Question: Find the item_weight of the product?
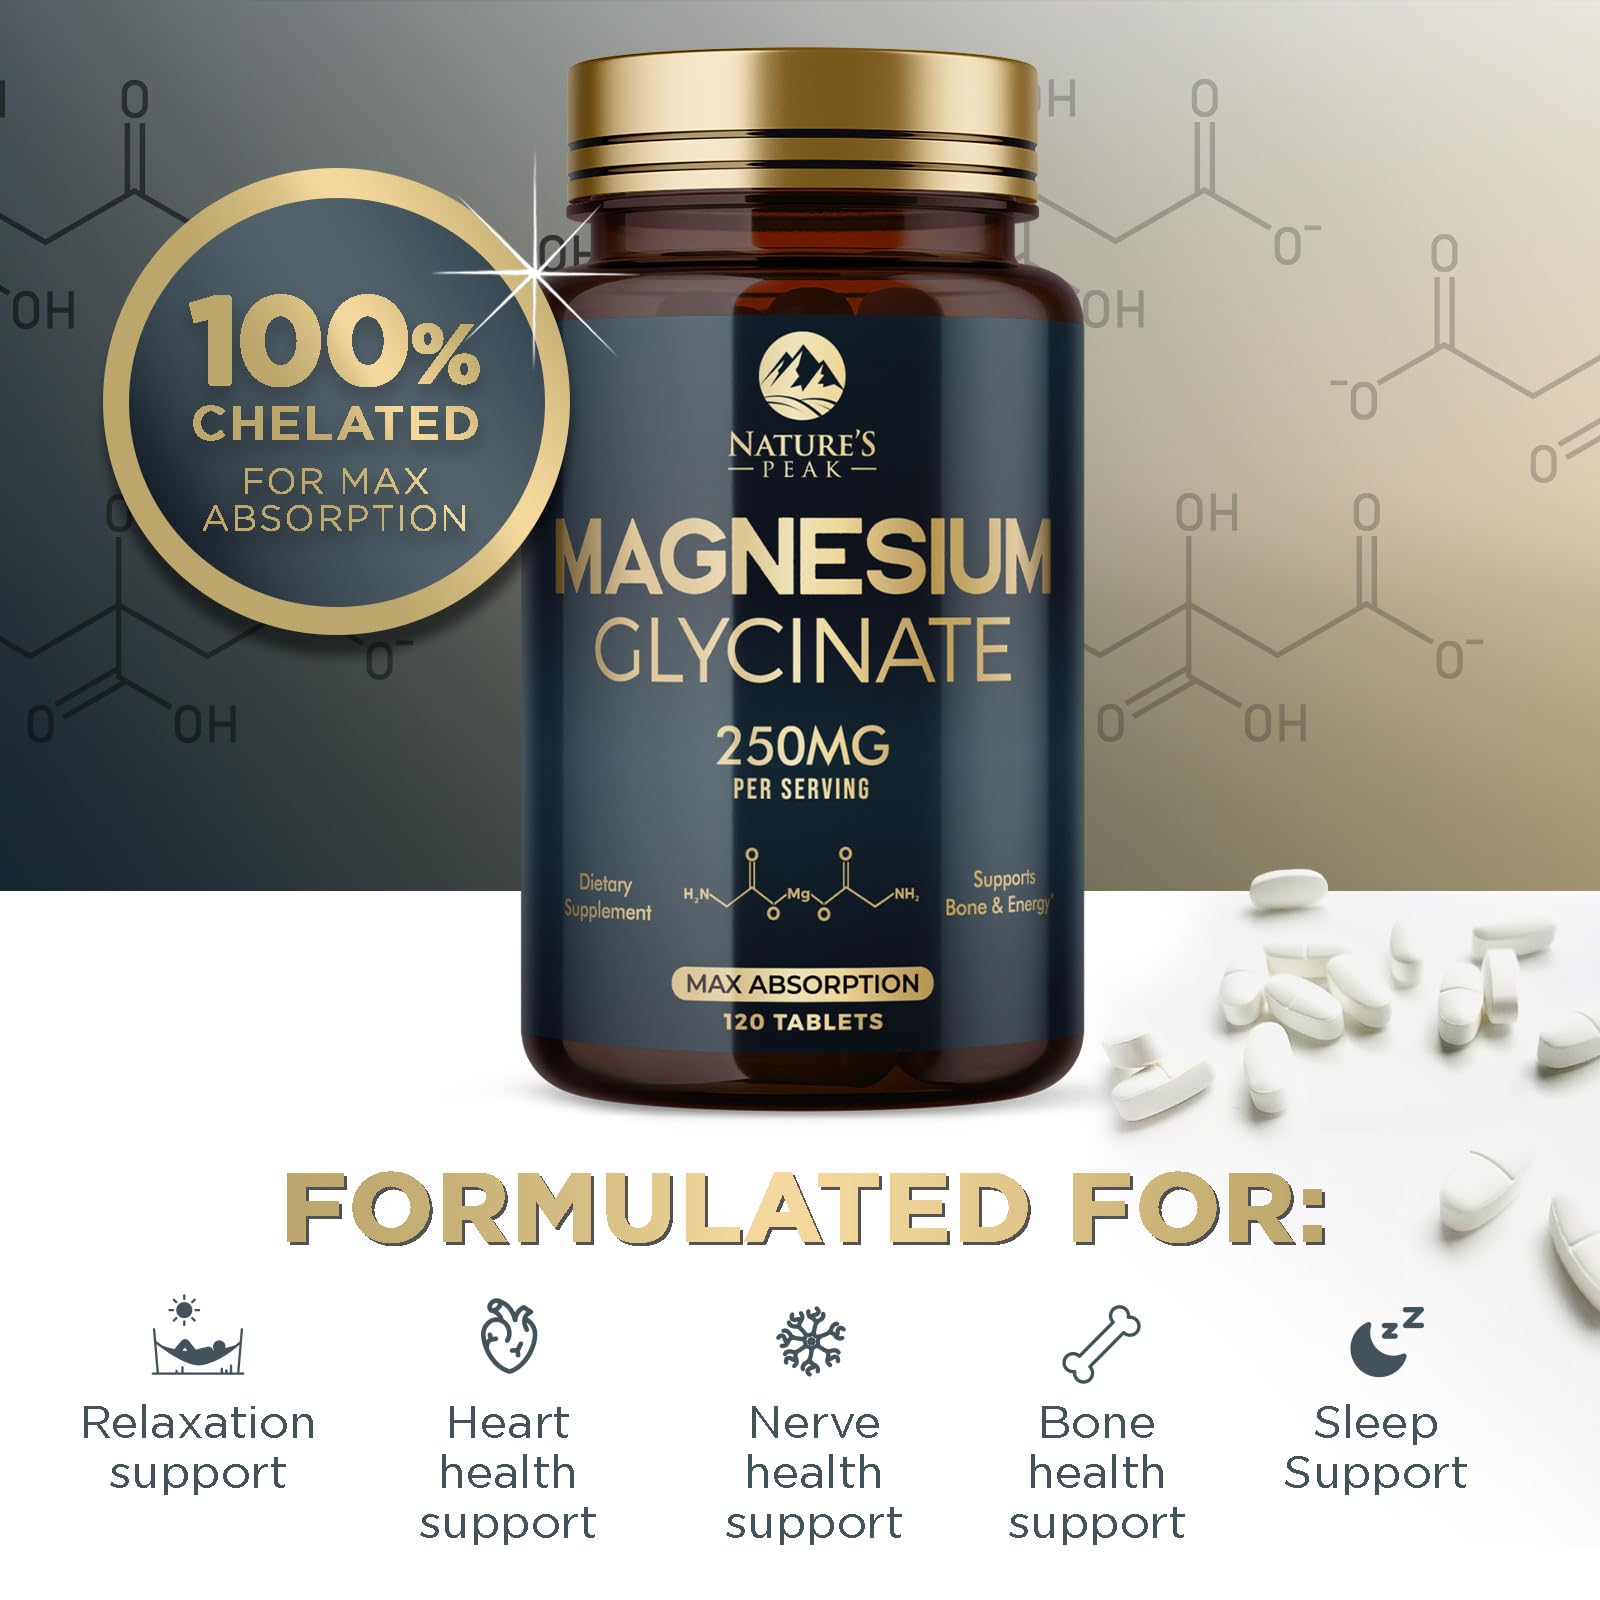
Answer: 250.0 milligram